Shapeshifting

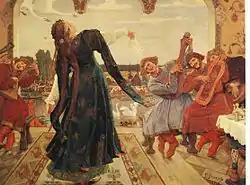
"Tsarevna Frog" (or "The Frog Princess"), by Viktor Vasnetsov, tells of a frog that metamorphoses into a princess.

Shapeshifting may be used as a plot device, such as when Puss in Boots in the fairy tales tricks the ogre into becoming a mouse to be eaten. Shapeshifting may also include symbolic significance, like the Beast's transformation in "Beauty and the Beast" indicates Belle's ability to accept him despite his appearance.